Oxhorn Run

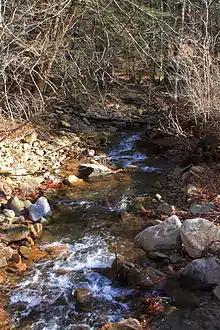
Oxhorn Run looking downstream near its mouth

Oxhorn Run begins on the edge of a plateau in Davidson Township. It flows south-southeast for a short distance before turning east and entering a valley, which progressively deepens. The stream turns southeast after several tenths of a mile and its valley continues to deepen. At the bottom of the valley, it turns east and crosses State Route 2003. Almost immediately afterwards, the stream reaches its confluence with Painter Run.